Taburao

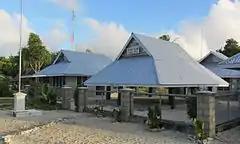
Council Office on Abaiang Island

Taburao is a village on Abaiang, atoll in Kiribati. There are 322 residents of the village (2010 census). The nearest villages are Ewena and Morikao to the north; and Tebero and Taburoa to the south.